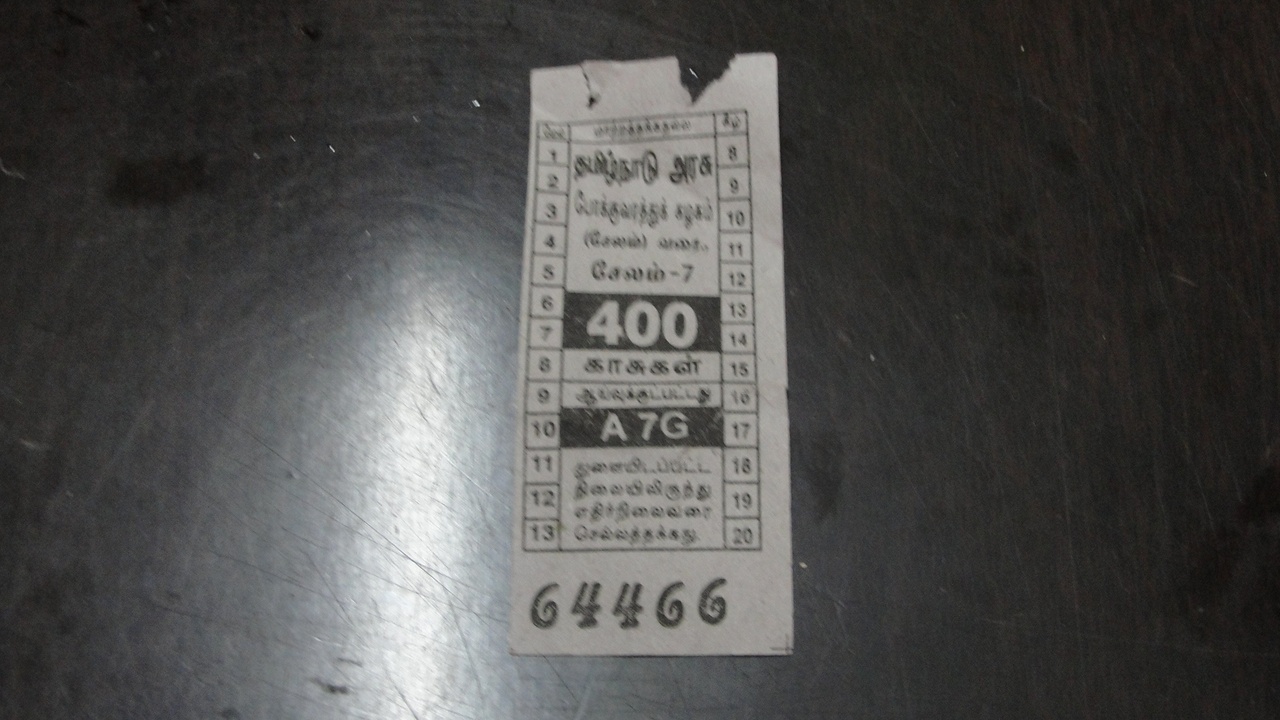
This media file was uploaded as a part of the TamilWiki Media Contest.